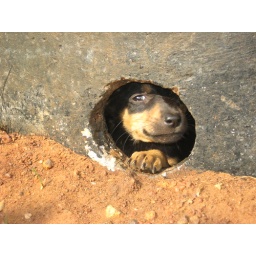
stray puppies living in a barrel on the beach walk